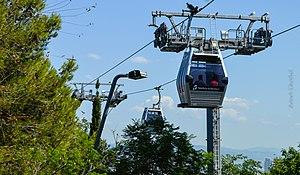
teleferic de montjuic (2018). Cabines sur la ligne. العربية: تلفيريك مونجوبك ، برشلونة 2018
Le Téléphérique de Montjuic ou Télécabine de Montjuic est une remontée mécanique de type télécabine située sur la colline de Montjuic à Barcelone en Espagne. Le téléphérique permet de relier l'avenue Miramar où se trouve la station amont du Funiculaire de Montjuic au Château de Montjuic situé au sommet de la colline. Inauguré pour la première fois en 1970, le téléphérique fut entièrement reconstruit en 2007.